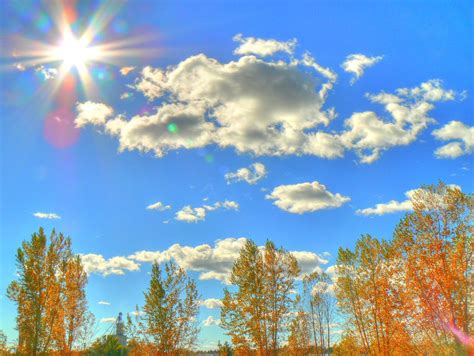
Weather: sun or clear